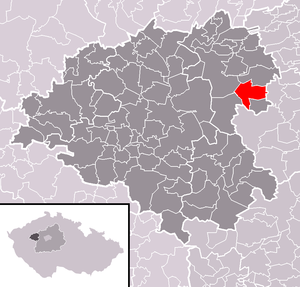
Sedlčany est une ville du district de Příbram, dans la région de Bohême-Centrale, en République tchèque. Sa population s'élevait à 7 029 habitants en 2020.